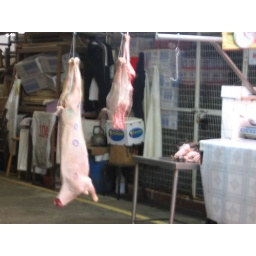
Small market near Jordan and the Temple Street market in Kowloon. The goats heads are on the table in the background.